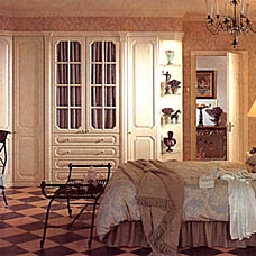
Room type: bedroom